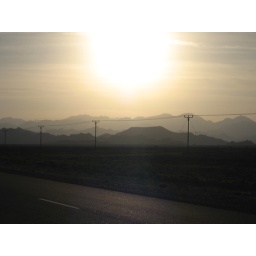
Driving over the mountains to the coast